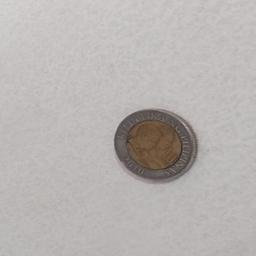
Label: 10_Old_Front